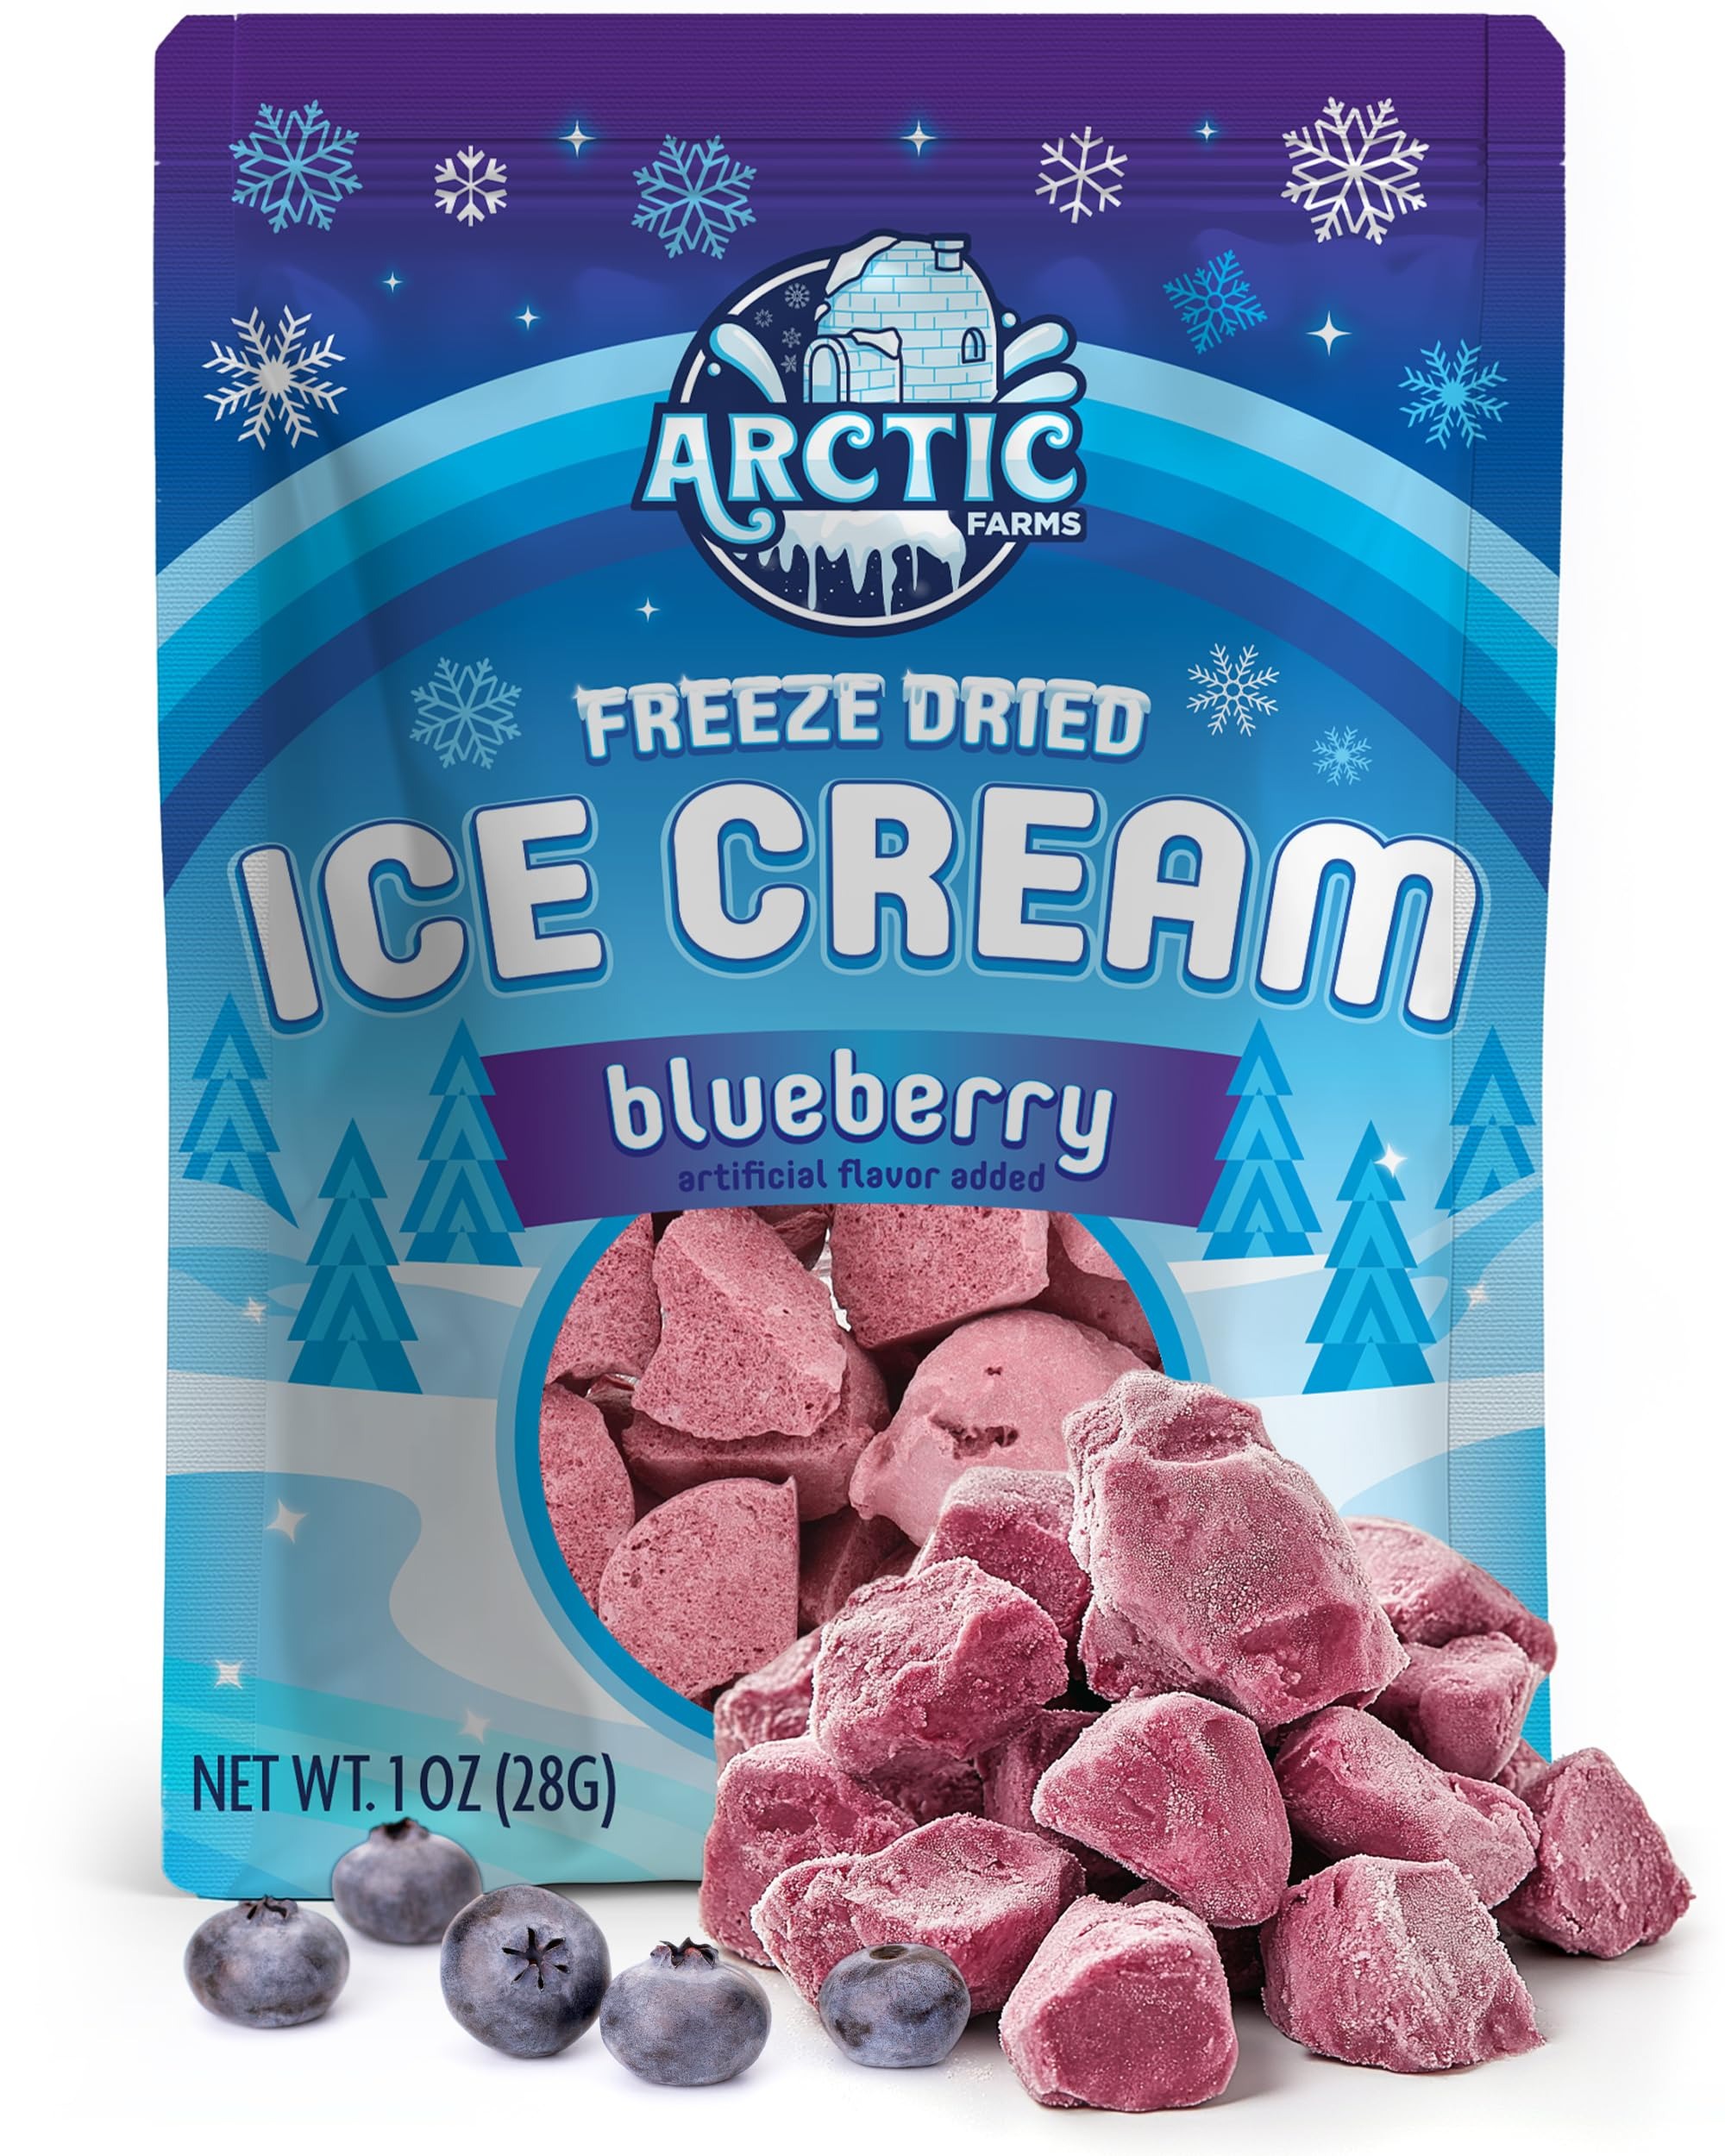
Item Name: Arctic Farms Freeze Dried Ice Cream that Does Not Melt (Blueberry, 1 Ounce)
Bullet Point 1: Freeze Dried Ice Cream Bits.
Bullet Point 2: Flavor: Blueberry.
Bullet Point 3: Net Weight: 1oz.
Bullet Point 4: Made in USA.
Bullet Point 5: Satisfaction guaranteed!
Product Description: Freeze Dried Ice Cream. Does not melt. Ready to eat.
Value: 1.0
Unit: Ounce

Price: 8.99